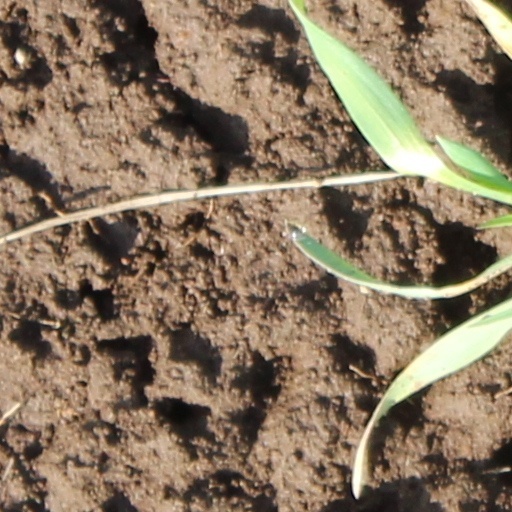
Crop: wheat